Answer in natural language. Considering the relative positions, where is lshaped dark countertop (highlighted by a blue box) with respect to SoapBottle (highlighted by a red box)? Choose between the following options: below or above
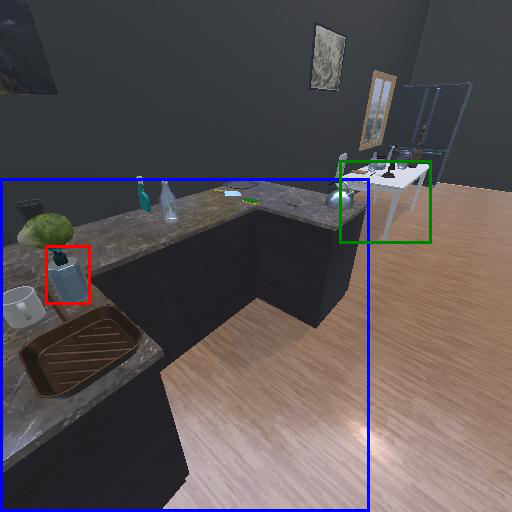
<answer>above</answer>